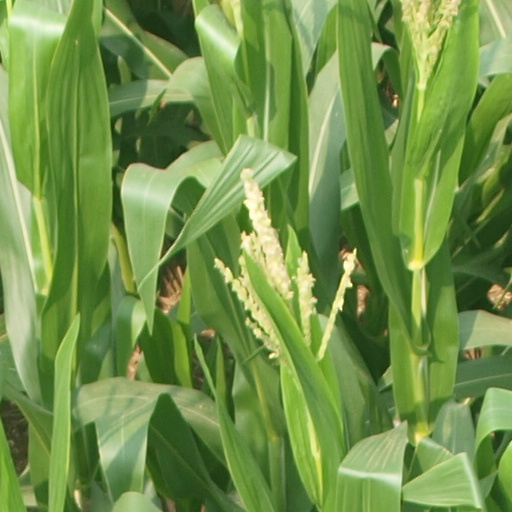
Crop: maize; corn